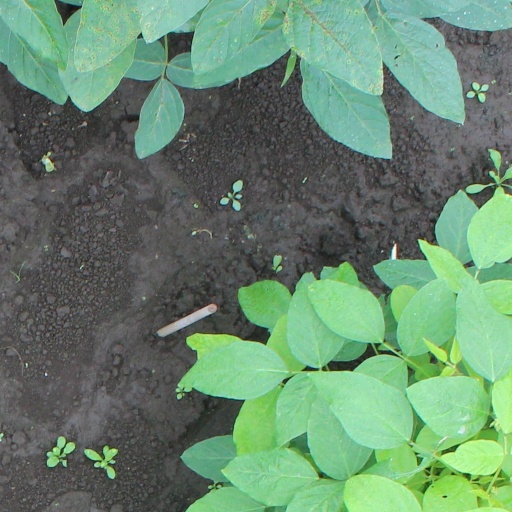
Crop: soybean